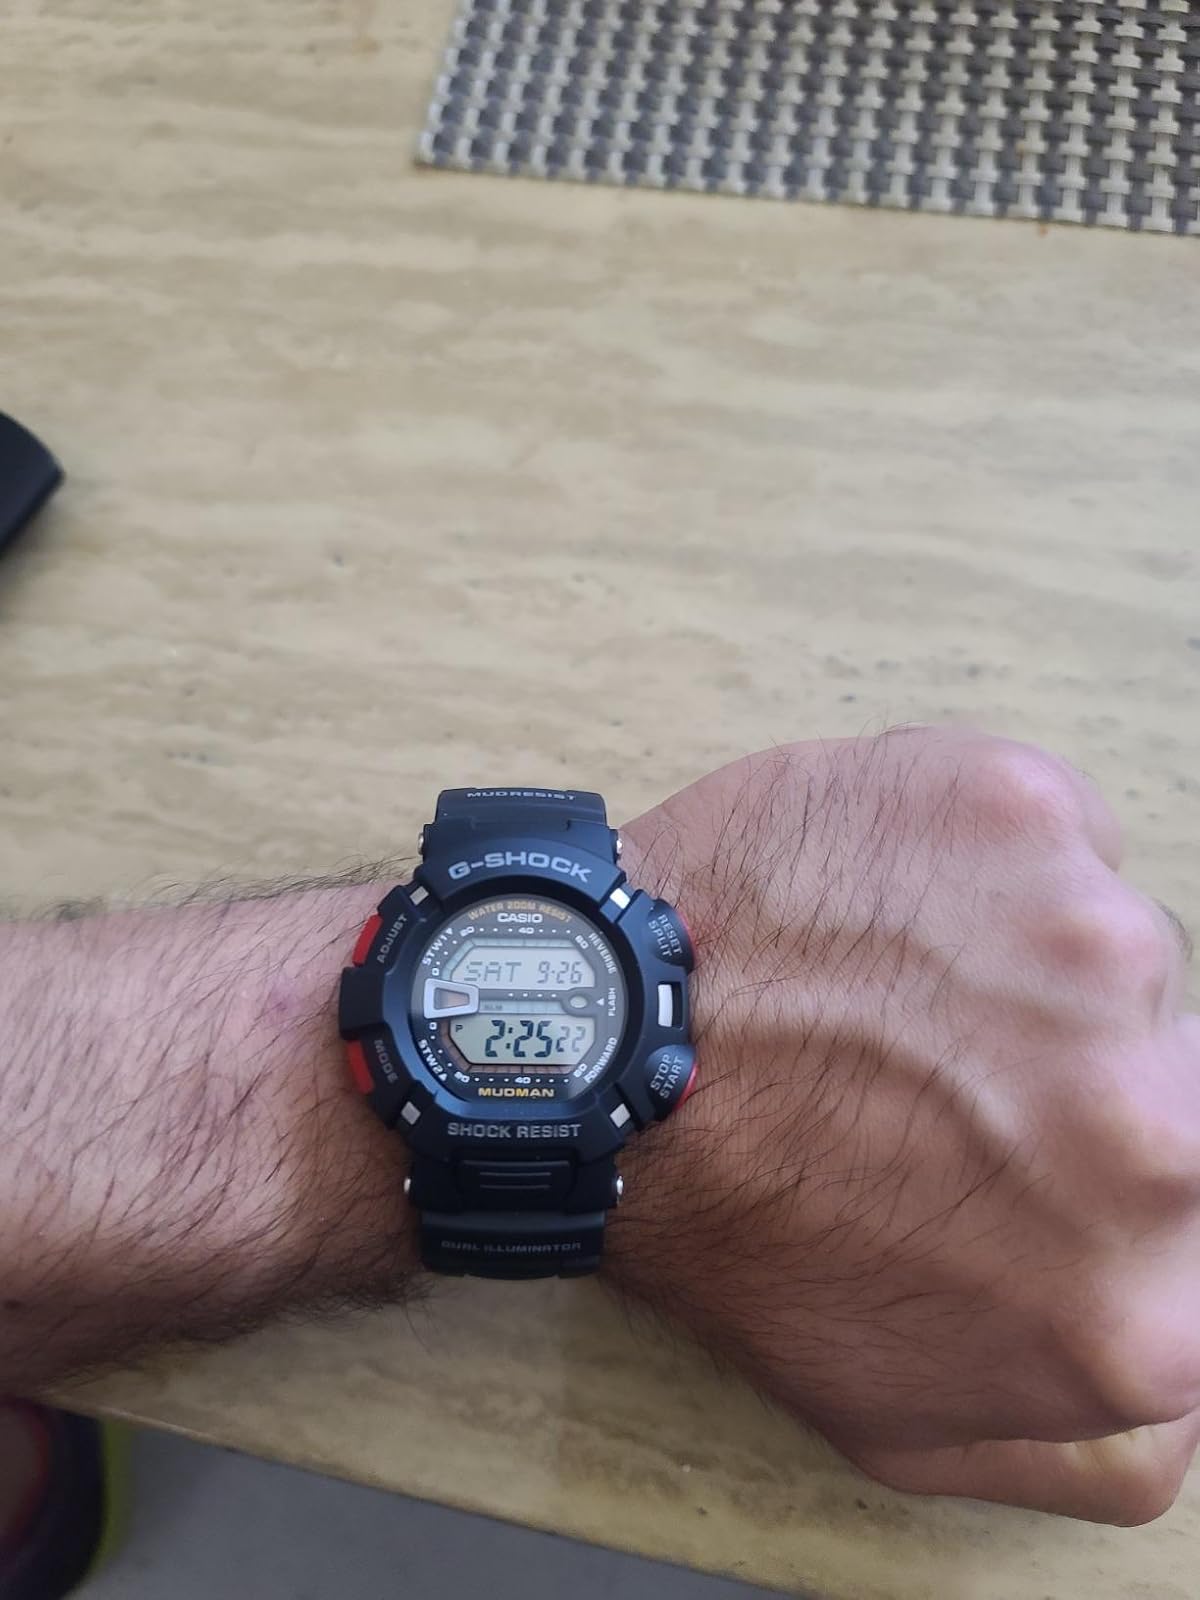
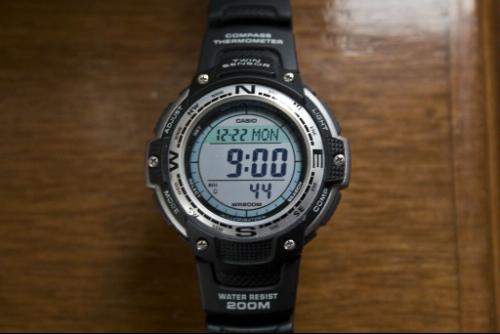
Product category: accessories_watch
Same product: no